2010 Isle of Man TT

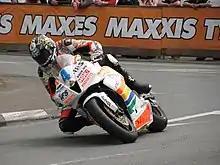
Supersport Race 1 winner Ian Hutchinson

The Thursday evening practice session was delayed until 6:45 pm due to a series of road traffic accidents on the A18 Mountain Road. The first scheduled session was the sidecars to allow an extended track-time for the class and also to permit the solo competitors to test the new pit-lane speed limit first used for the 2009 Manx Grand Prix. The 600 cc DMR Kawasaki of Dave Molyneux/Patrick Farrance was first away from the end of the TT Grandstand pit-lane and recorded another lap under 20 minutes to continue to dominate the class with a time of 19 minutes and 36.36 seconds and average speed of 115.464 mph. The Monday evening practice leader for sidecar class, Klaus Klaffenböck/Dan Sayle with a 600 cc LCR Honda outfit also recorded a sub-20-minute lap at an average speed of 114.096 mph in the Thursday evening practice session. In the Superbike class, Ian Hutchinson was fastest during practice and recorded his first 130 mph lap with a time of 17 minutes and 23.51 seconds at an average speed of 130.165 mph. The fastest time in the Supersport class was set by Keith Amor riding a 600 cc Honda motorcycle at an average speed of 124.797 mph to move into third place on the Supersport practice leaderboard. With the 1000 cc Superstock class, the fastest time of the evening was recorded by Michael Rutter at an average speed of 127.564 mph. The TT newcomer sidecar outfit of Nigel Mayers/Joseph Shardlow crashed at Kate's Cottage during Thursday evening practice with the passenger taken to Noble’s Hospital by Medical Helicopter.